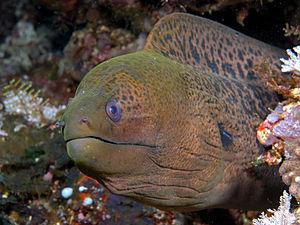
Gymnothorax polygonius est une espèce de poissons de la famille des murènes.